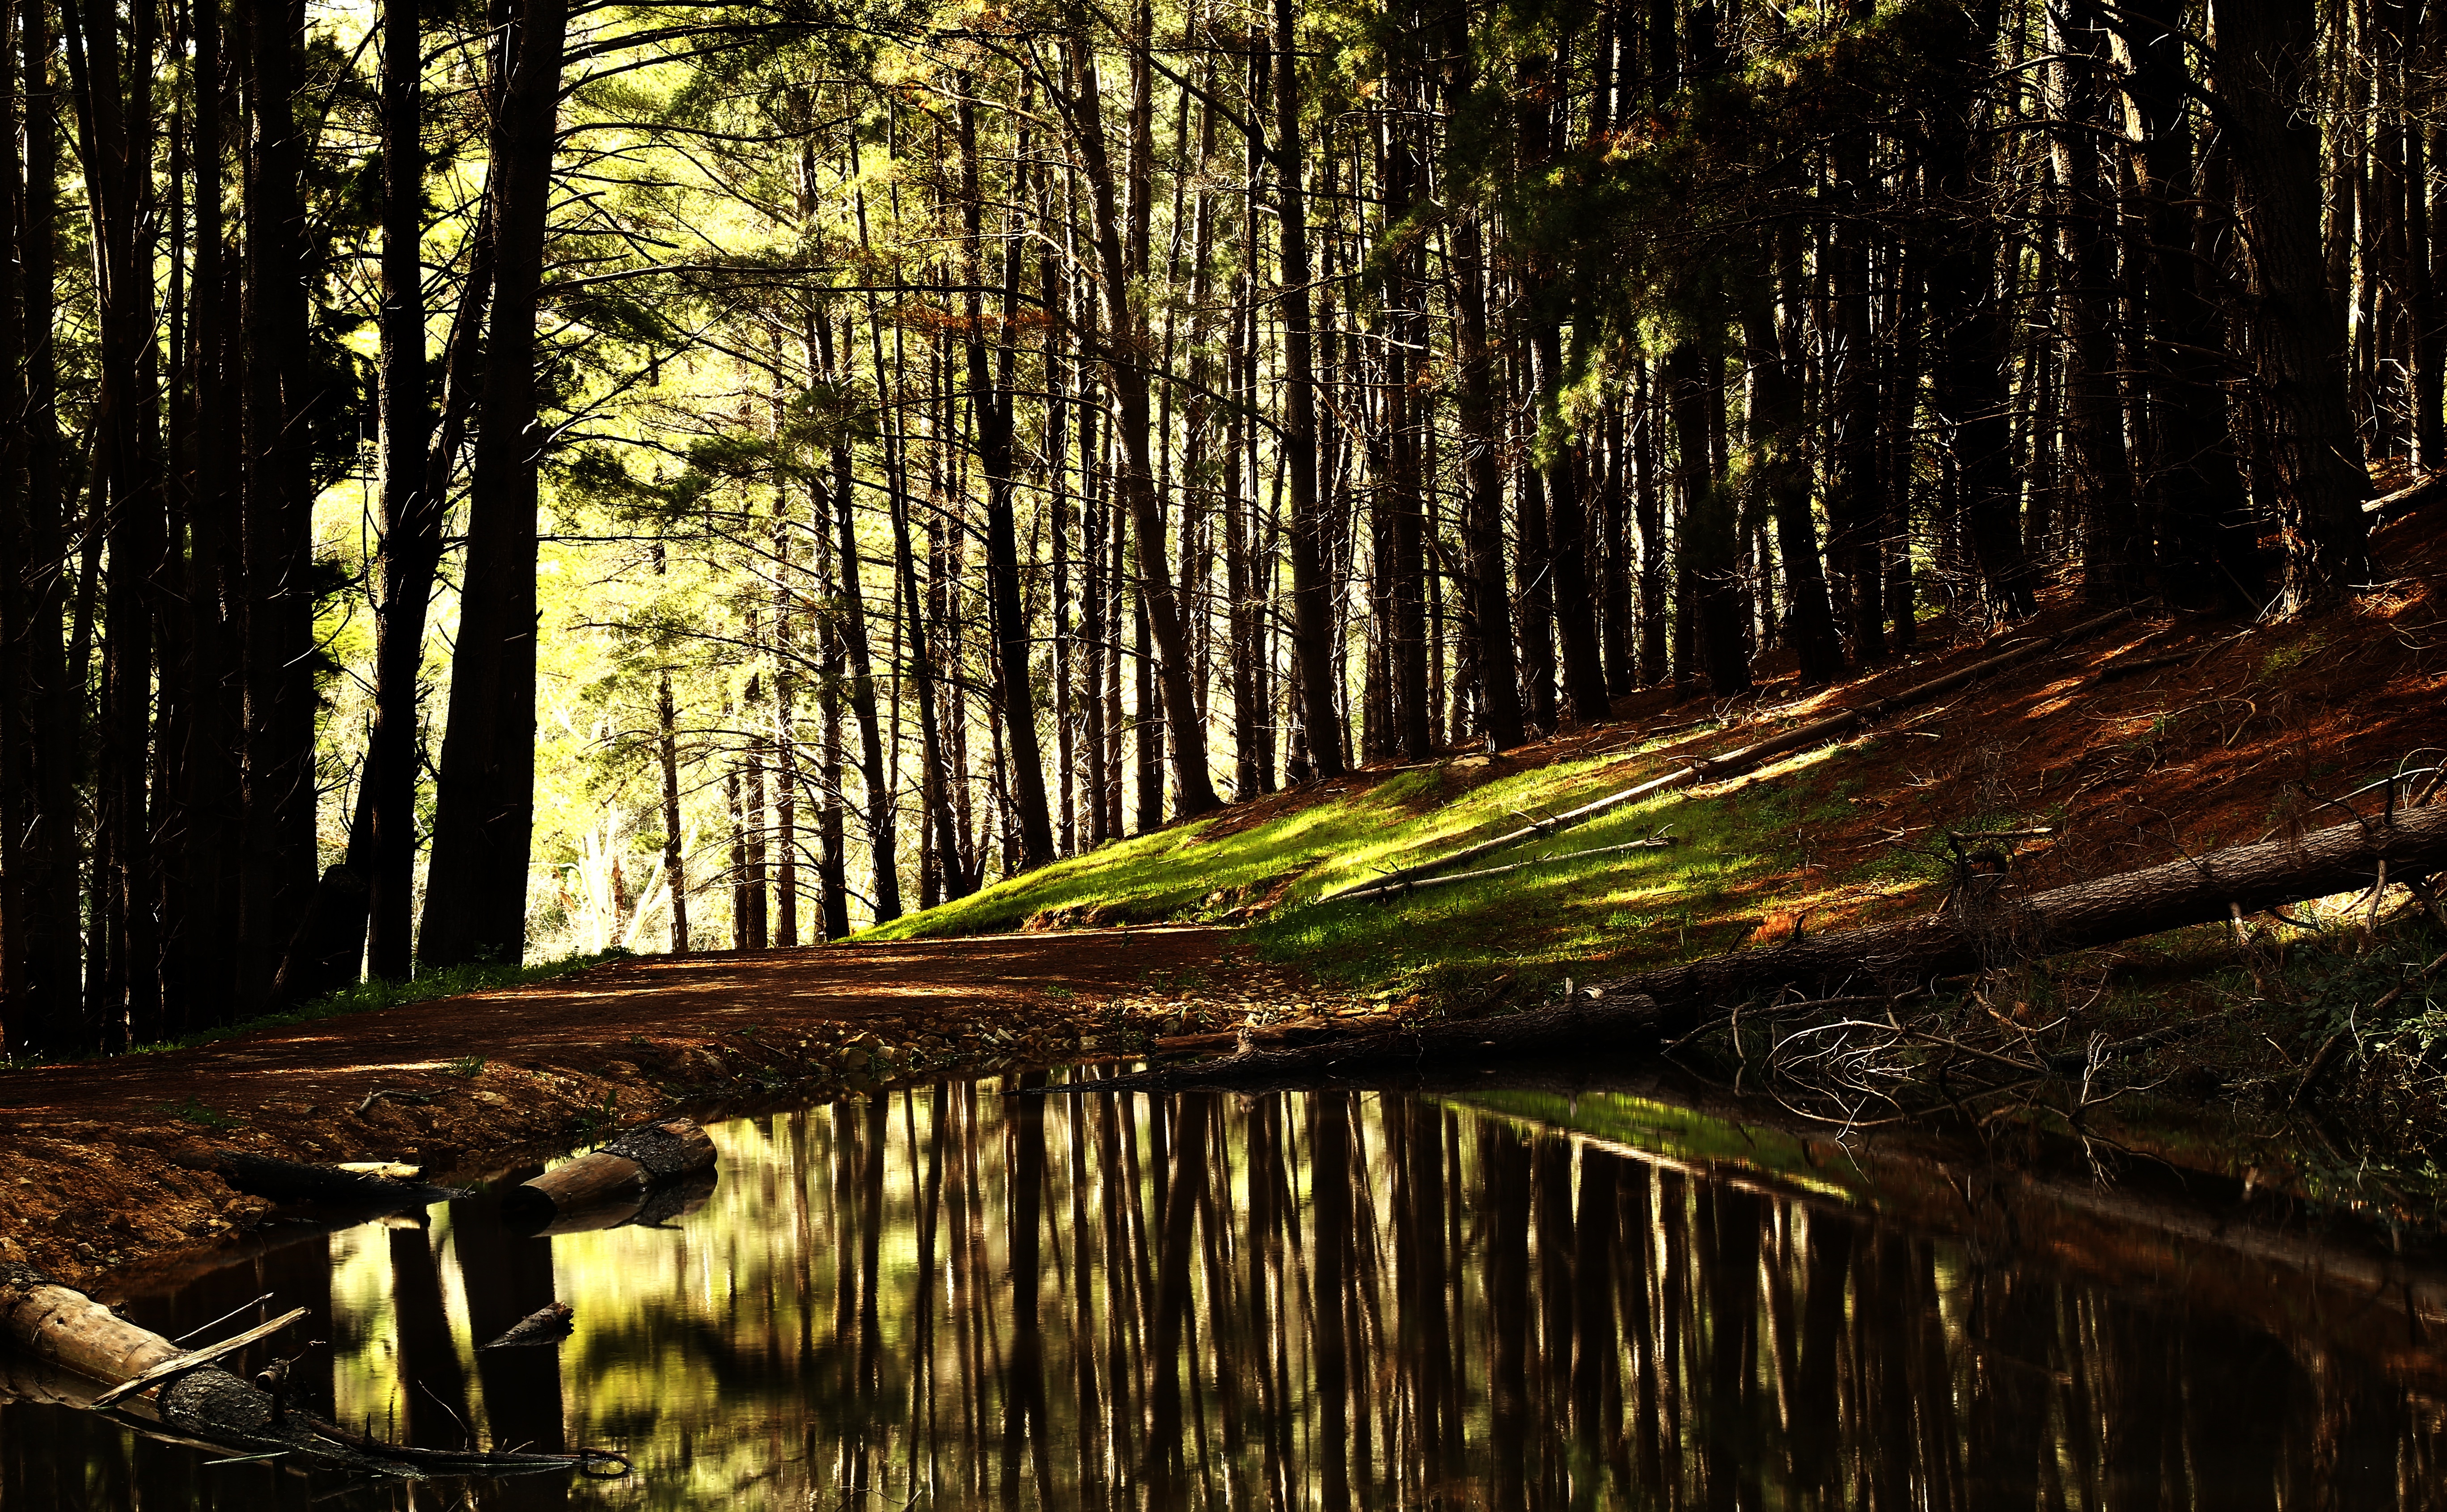
natural landscape, tree, nature, natural environment, reflection, forest, water, nature reserve, sunlight, vegetation, light, woodland, old growth forest, biome, woody plant, trunk, wood, wilderness, riparian forest, branch, plant, Northern hardwood forest, sky, bayou, morning, leaf, swamp, temperate broadleaf and mixed forest, temperate coniferous forest, landscape, grove, wetland, autumn, spruce fir forest, evening, watercourse, valdivian temperate rain forest, tropical and subtropical coniferous forests, state park, plant stem, pond, lake, bank, jungle, river, deciduous